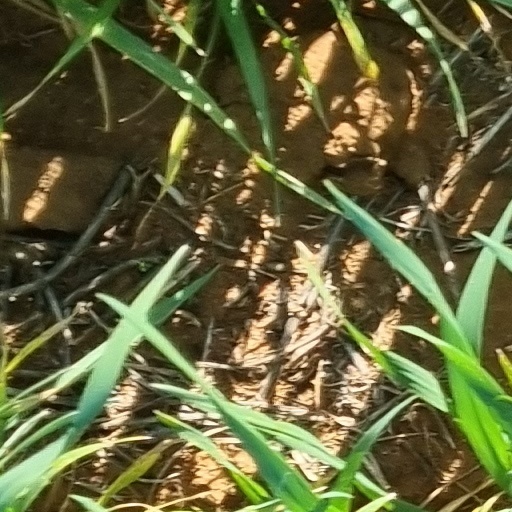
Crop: wheat